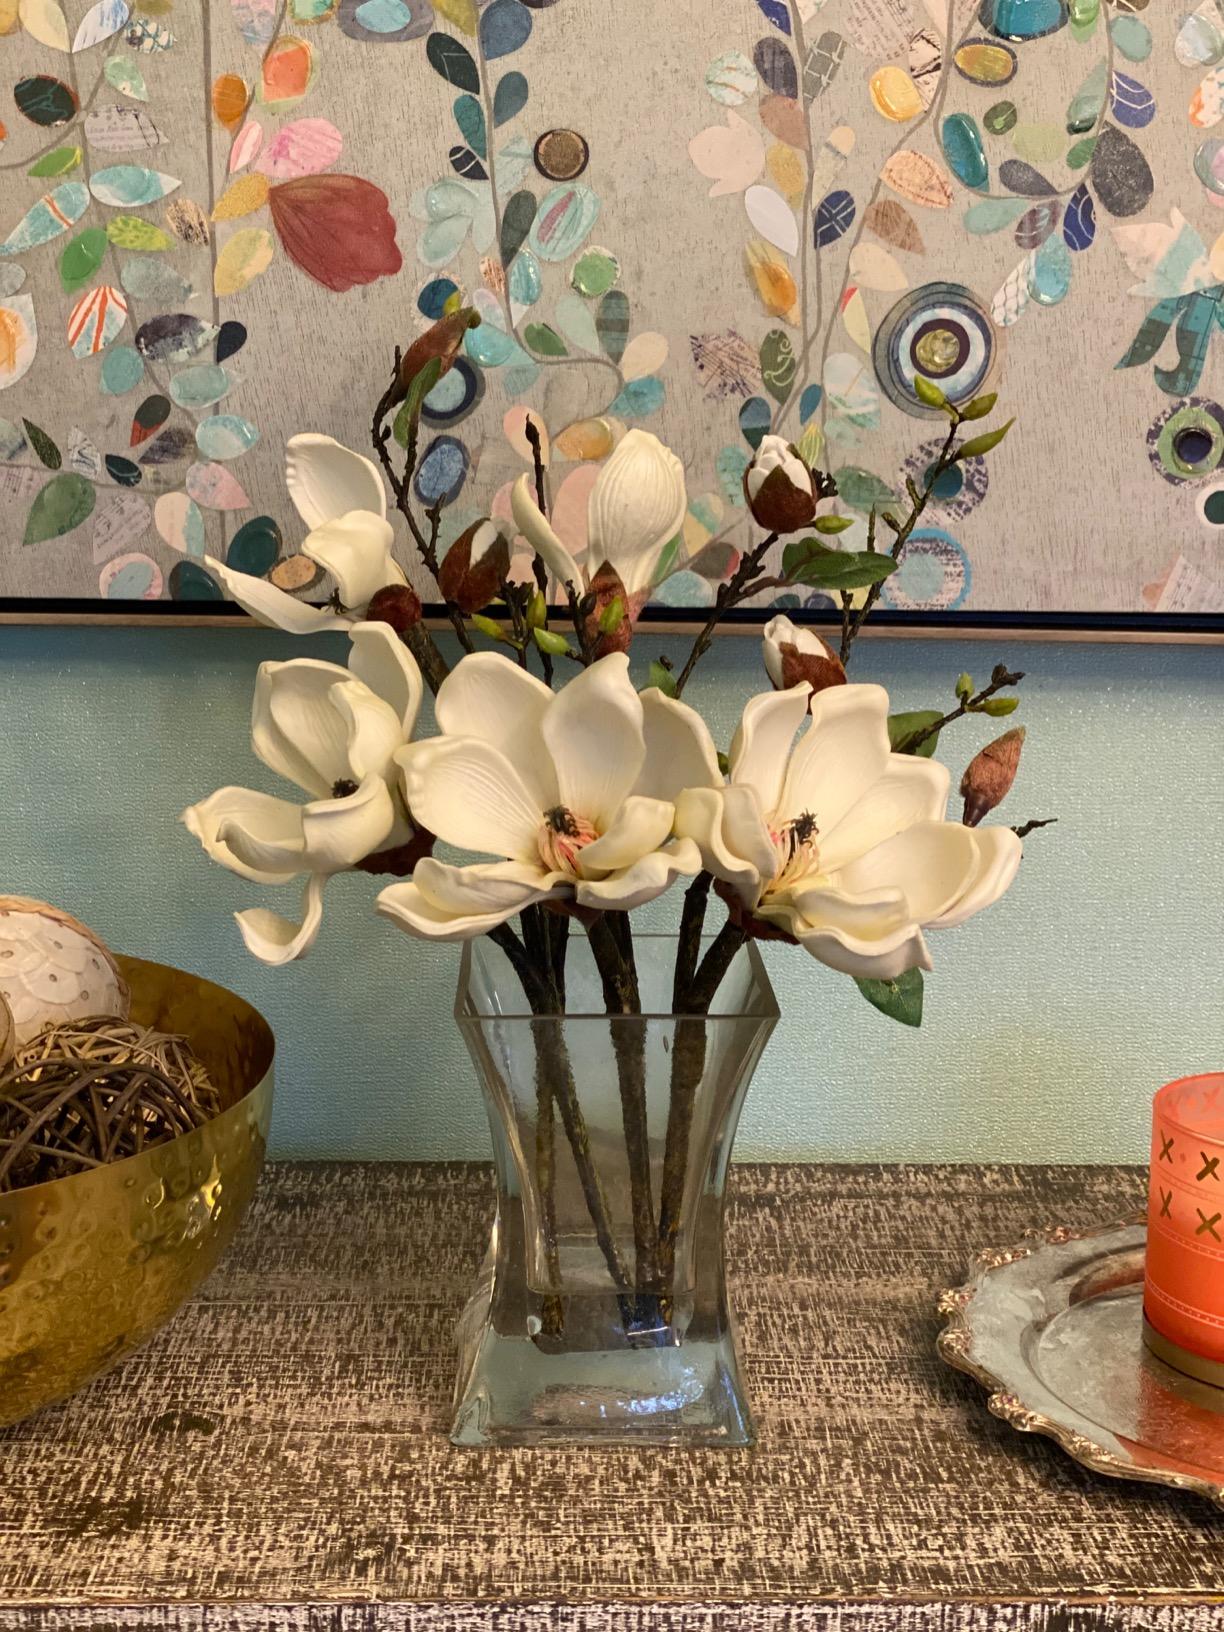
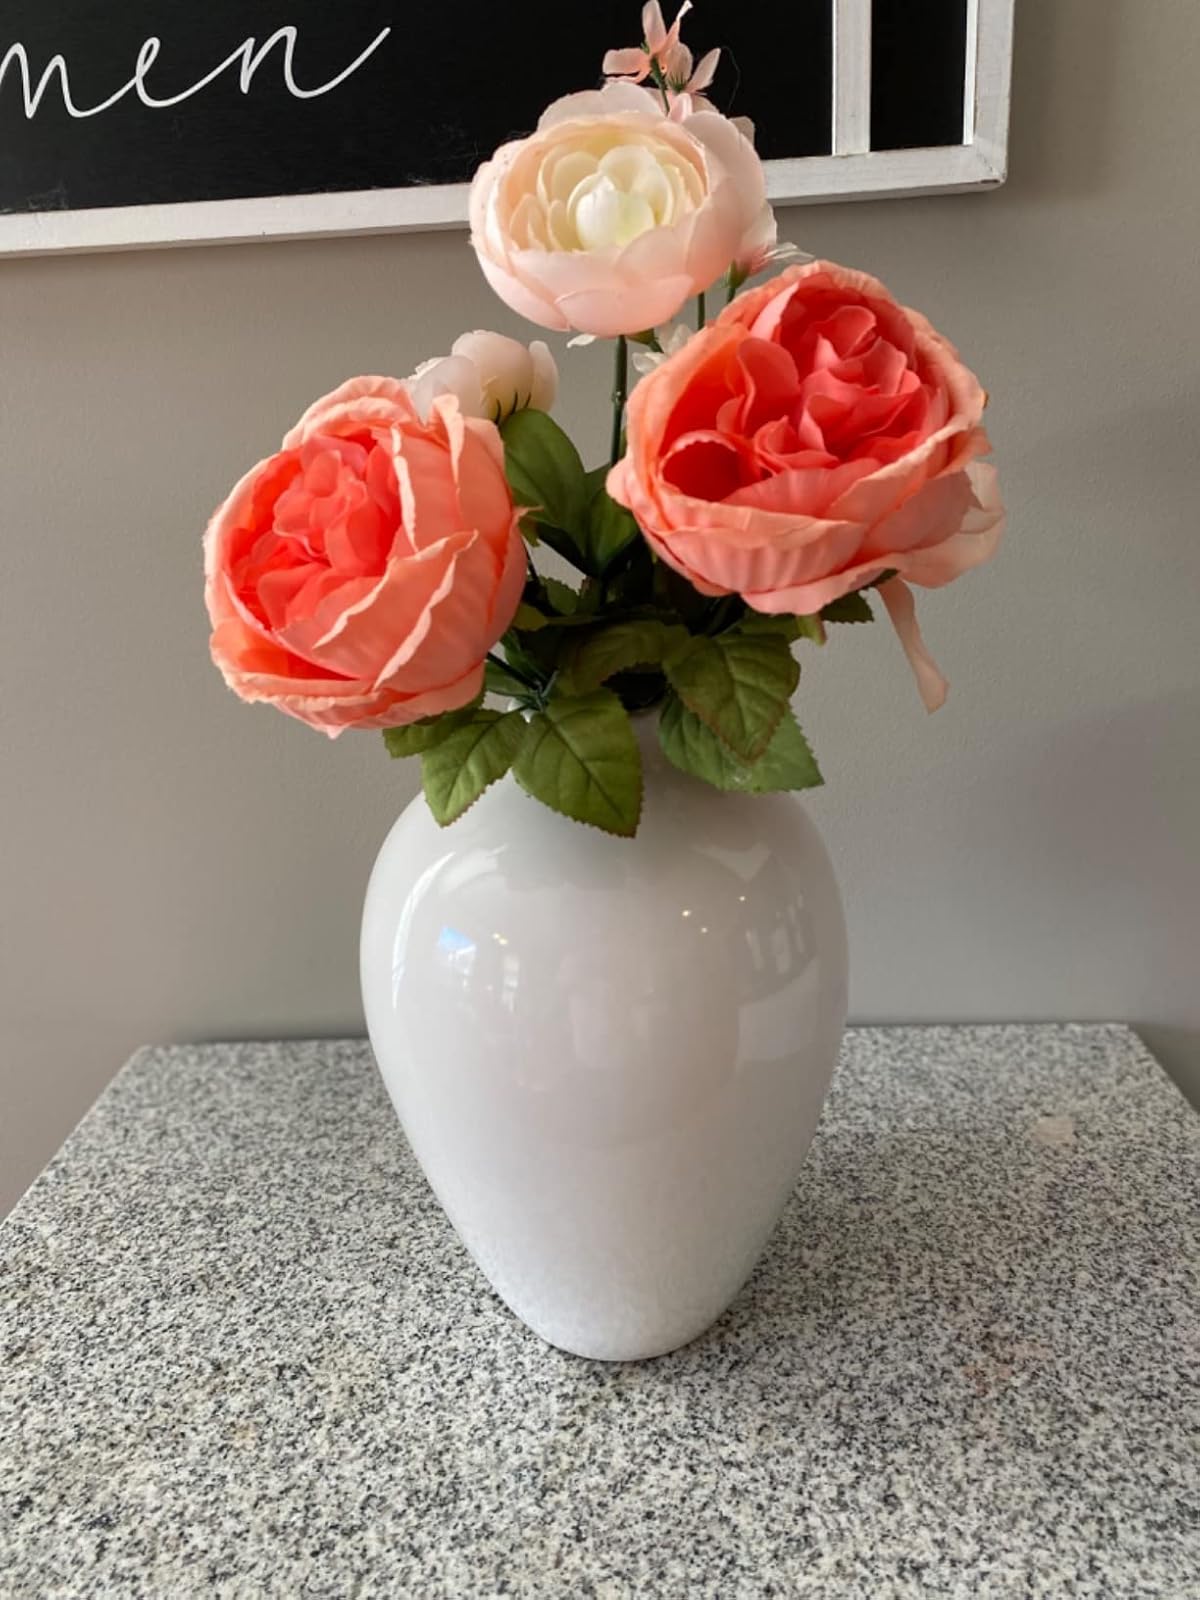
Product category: vase
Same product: no